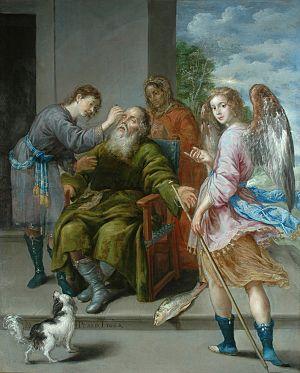
Le Bowes Museum est un musée d'art situé à Barnard Castle, dans le comté de Durham. Il est implanté dans un imposant château à la française, dominant la ville, construit et conçu comme musée par l’architecte parisien Jules Pellechet.